ROSAT

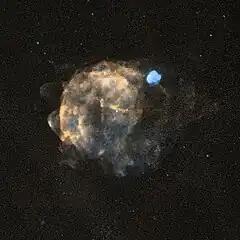
Vela Supernova Remnant, imaged by ROSAT

ROSAT was originally planned to be launched on the Space Shuttle but the Challenger disaster caused it to be moved to the Delta platform. This move made it impossible to recapture ROSAT with a Shuttle and bring it back to Earth.